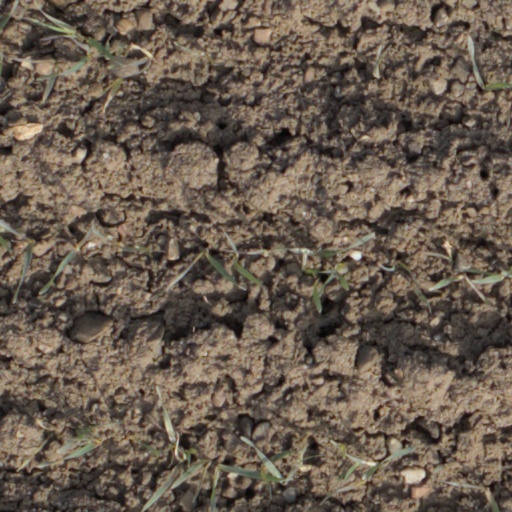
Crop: wheat